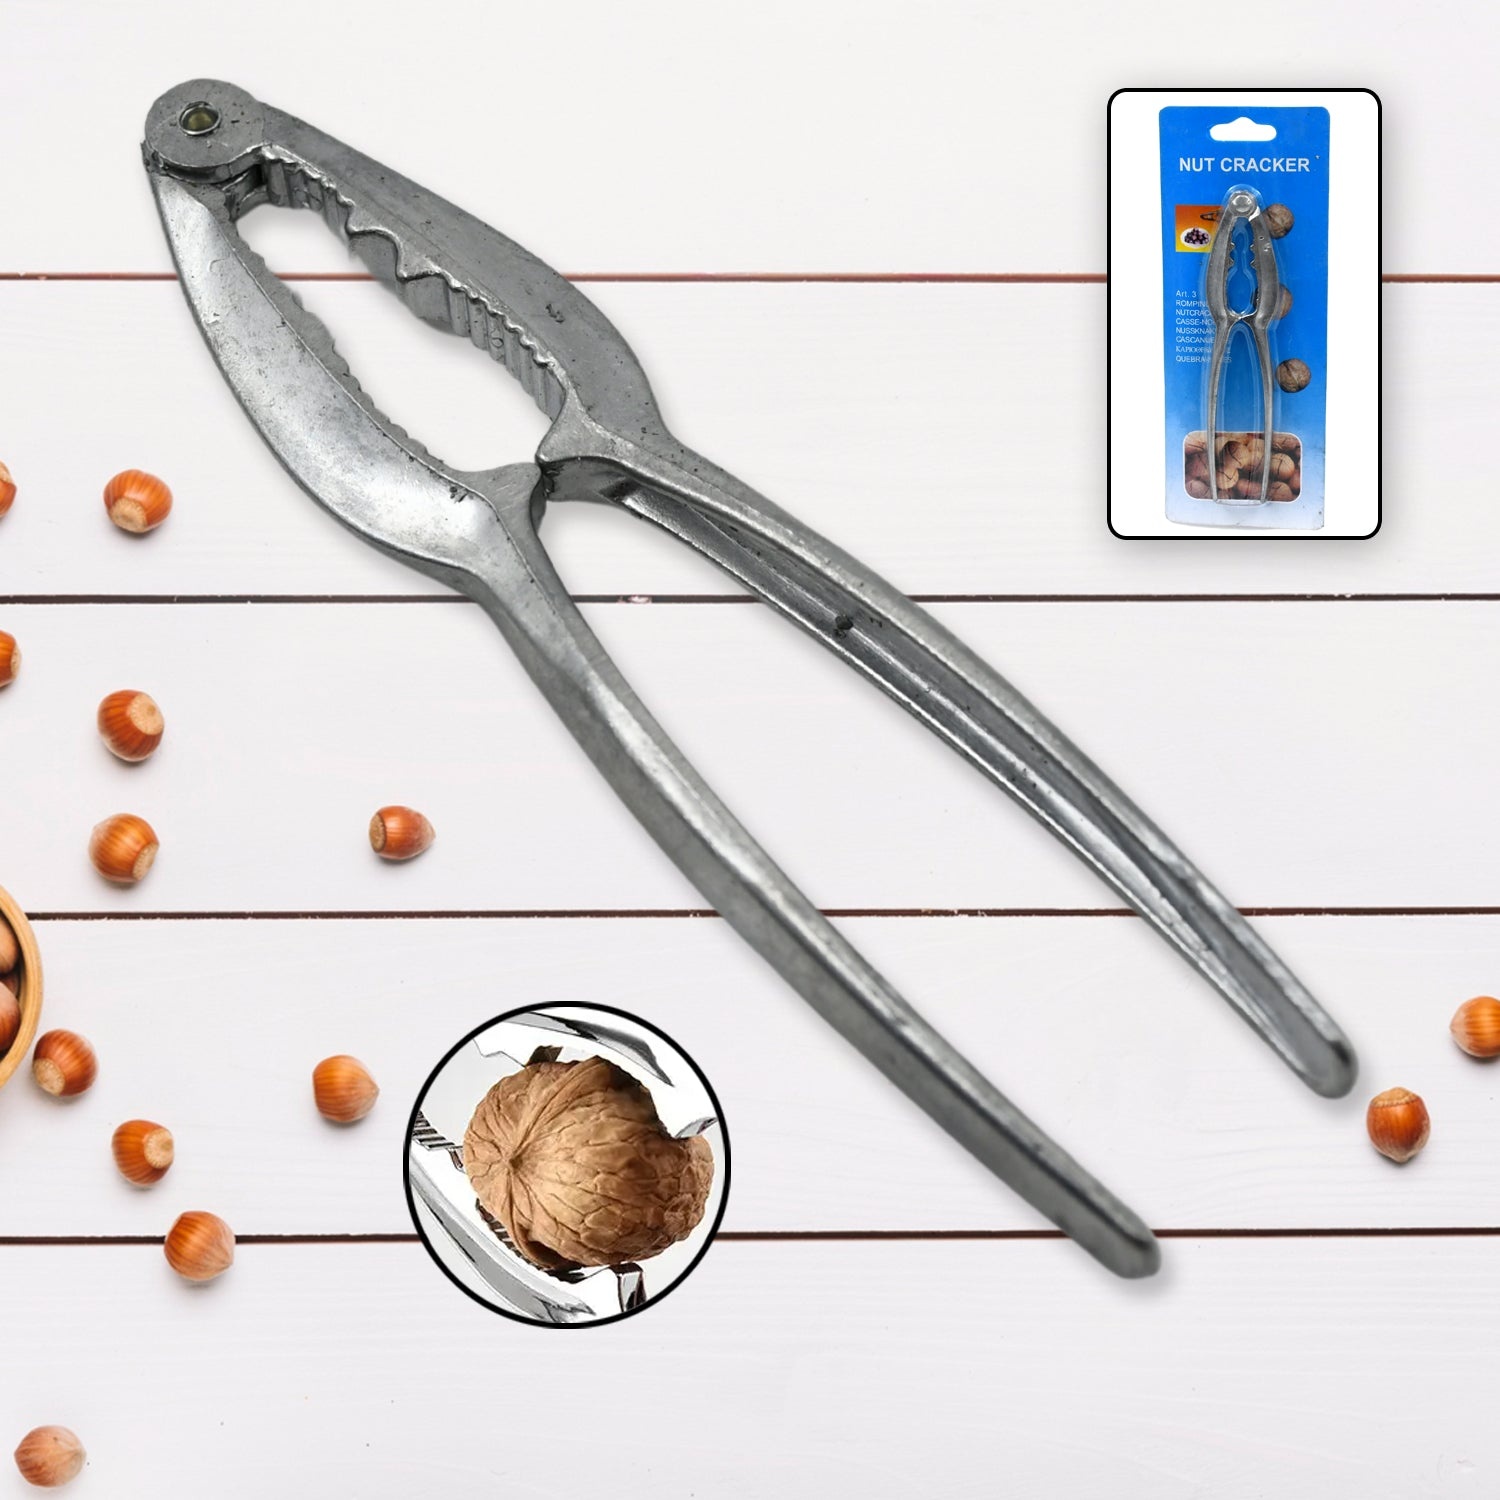
9357 SMALL WALNUT CRACKER, LUXURY DIE CAST STAINLESS ALLOY NUT CUTTER WALNUT CLAMP PLIER PORTABLE SMART WALNUT AKHROT HOUSEHOLD OPEN CORE PLIERS FOR ALL NUTS
9357 SMALL WALNUT CRACKER, LUXURY DIE CAST STAINLESS ALLOY NUT CUTTER WALNUT CLAMP PLIER PORTABLE SMART WALNUT AKHROT HOUSEHOLD OPEN CORE PLIERS FOR ALL NUTS Description:- The nutcracker can easily handle almost all kinds of nuts, including walnuts, walnuts, hazelnuts, almonds, nuts, etc., with higher efficiency. Nut cracker is easy and labor-saving, the high-density bite makes it easier to crush the nut shell. The nutcracker can easily handle almost all kinds of nuts, including walnuts, walnuts, hazelnuts, almonds, nuts, etc. The nut will not slide when fixed, which is more efficient. The walnut clip is made of Stainless Steel materials. The multiple design of the pressing groove can prevent dry walnuts from sliding, and nuts such as chestnuts can be easily opened by pressing. Dimension:- Volu. Weight (Gm) :- 66 Product Weight (Gm) :- 62 Ship Weight (Gm) :- 66 Length (Cm) :- 20 Breadth (Cm) :- 7 Height (Cm) :- 2
Brand: slimkaya.in
Category: Home & Garden > Kitchen & Dining > Kitchen Tools & Utensils > Food Crackers > Nutcrackers > Plier Nutcrackers